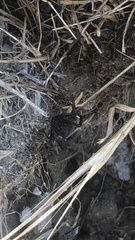
Species: Lactrodectus_hesperus